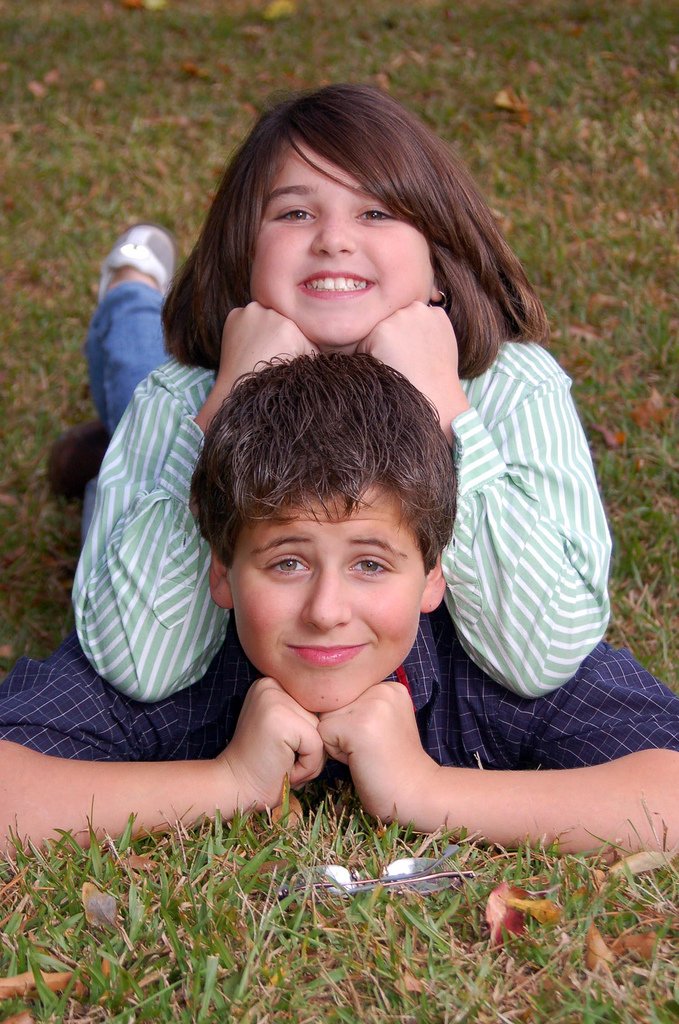
Label: not_food